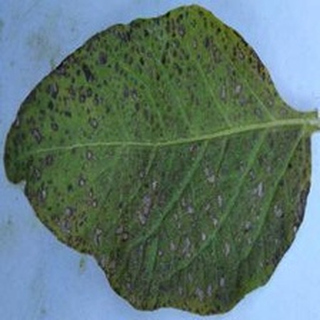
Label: potato_early_blight